Alan Howard (engineer)

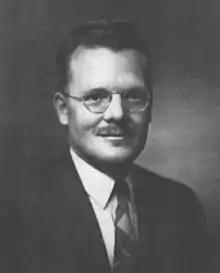
Alan Howard (1905-1966)

Alan Howard (August 19, 1905 – May 19, 1966) was an American engineer, general manager of the Gas Turbine Department at General Electric Co., and inventor. He was known as "one of the world's leading authorities on the development and application of gas turbines," and was a recipient of the 1964 ASME Medal.